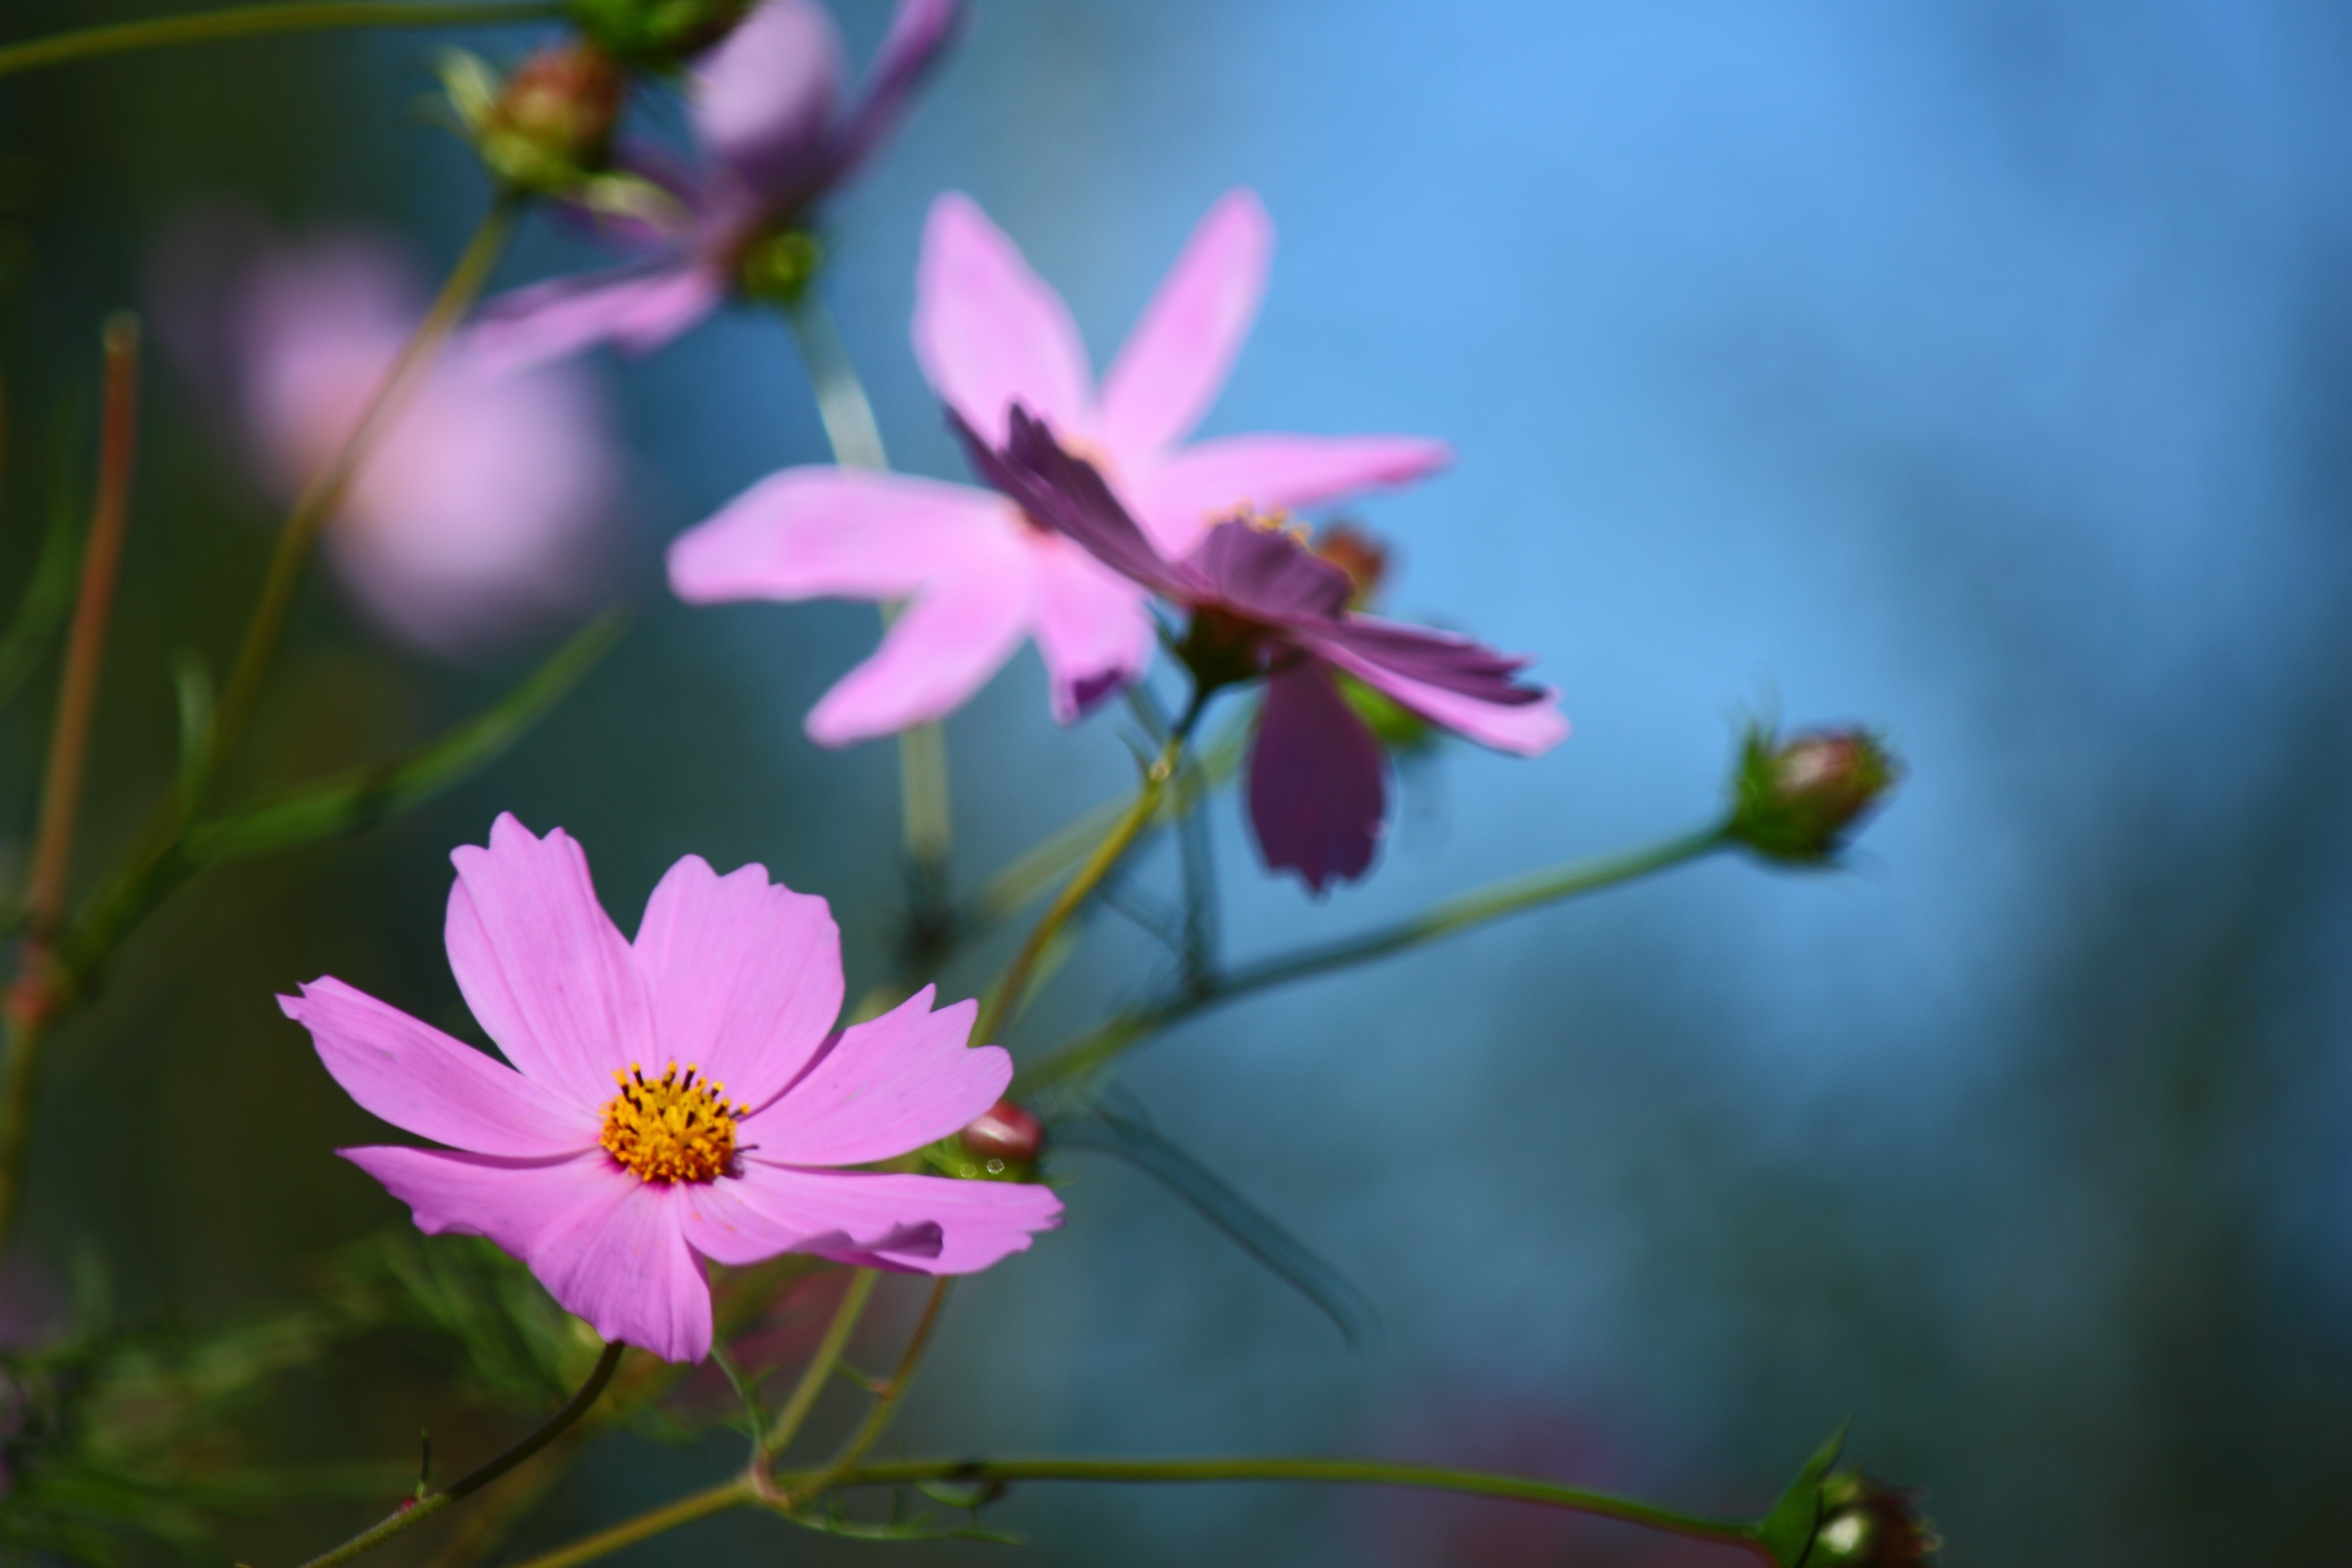
nature, blossom, plant, photography, leaf, flower, petal, green, botany, flora, wildflower, flowers, close up, rosa, macro photography, flowering plant, daisy family, plant stem, land plant